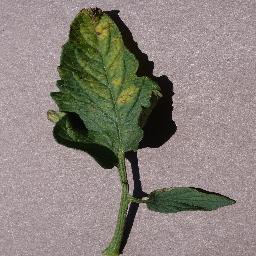
Label: Tomato___Septoria_leaf_spot